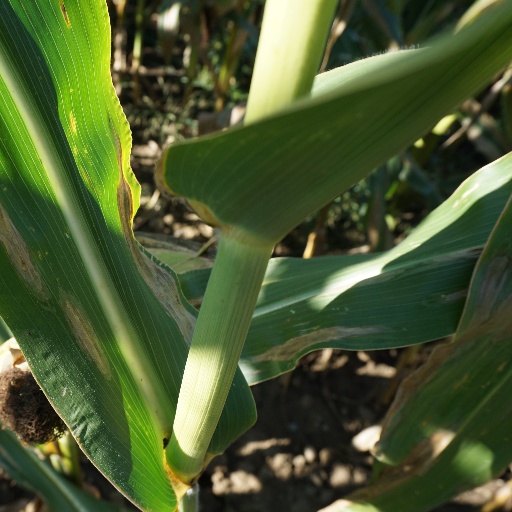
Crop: maize; corn